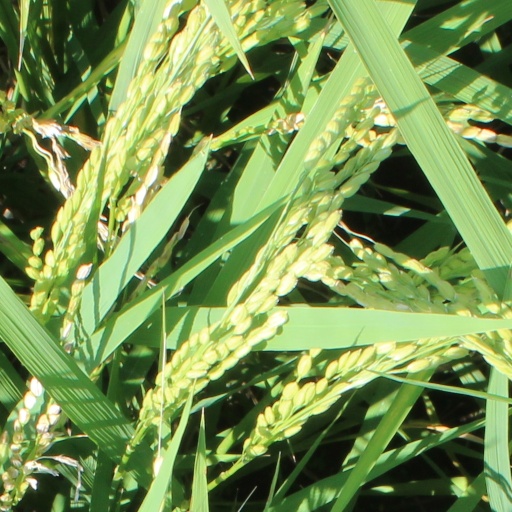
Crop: rice